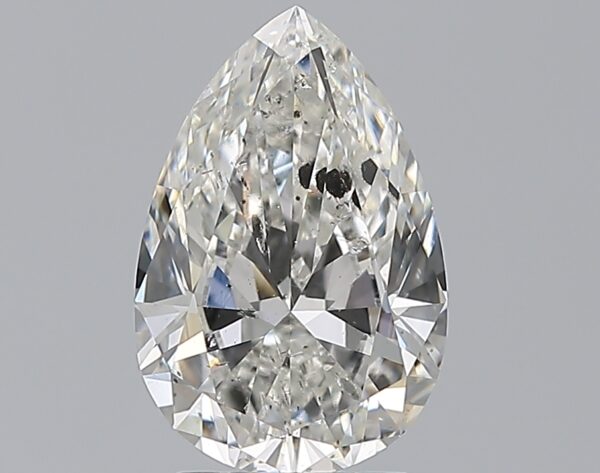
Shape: pear
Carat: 2
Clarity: SI2
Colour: G
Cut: EX
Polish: EX
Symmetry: EX
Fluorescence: VSL
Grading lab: IGI
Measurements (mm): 10.68 x 7.07 x 4.18